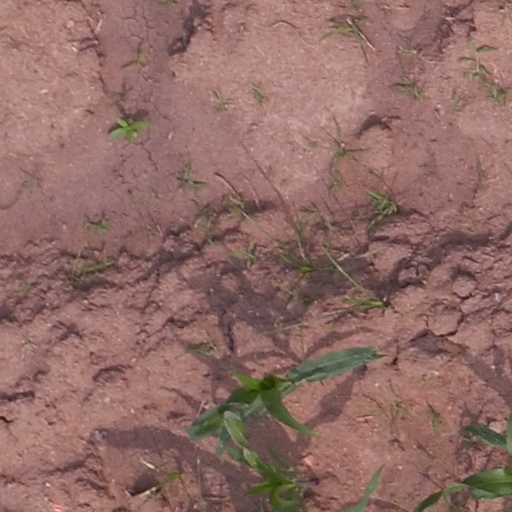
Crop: maize; corn